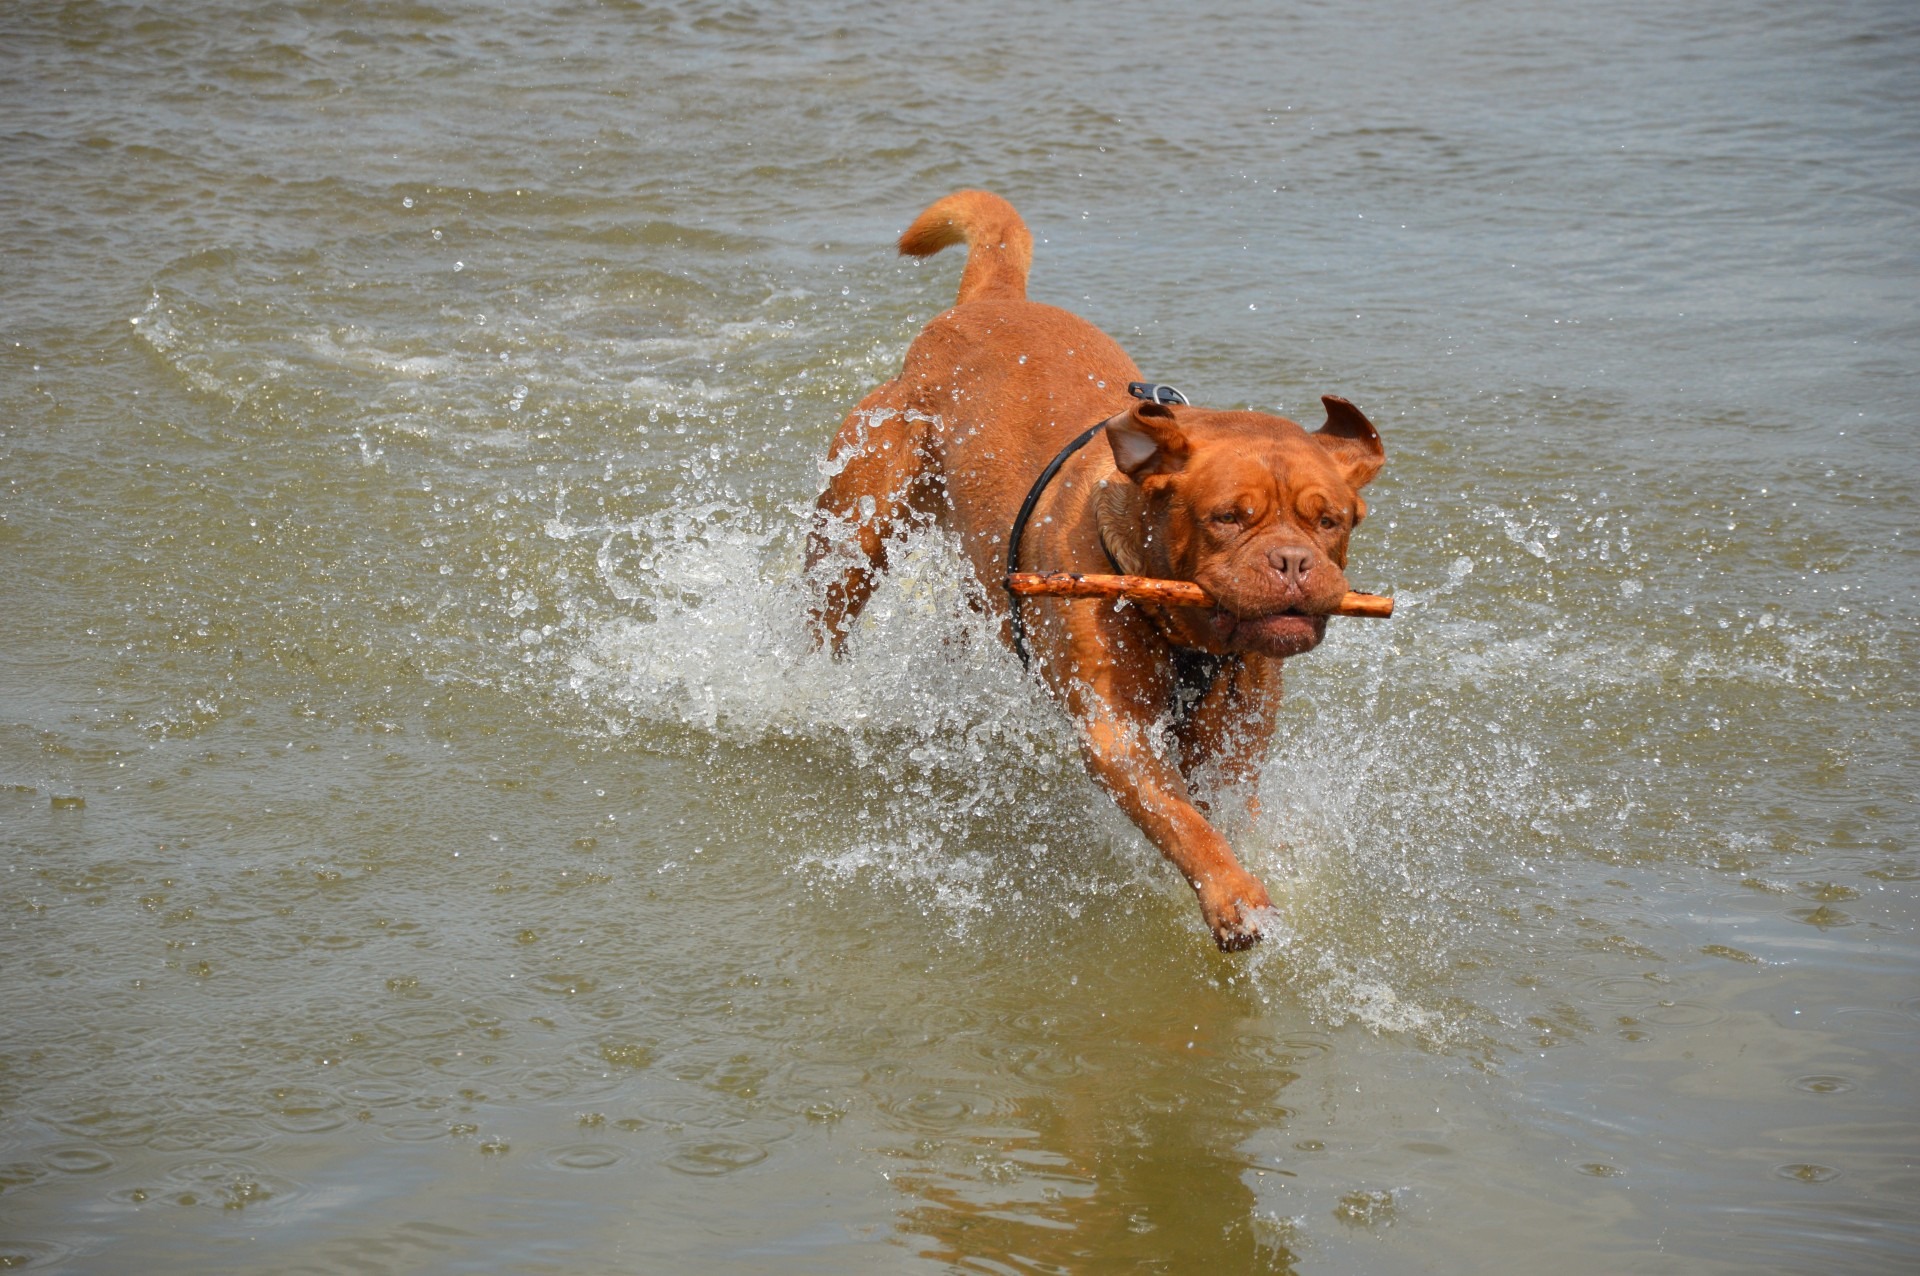
water, play, dog, pet, action, mammal, playing, pets, outside, dogs, vertebrate, bordeaux, series, harley, stick, dog like mammal